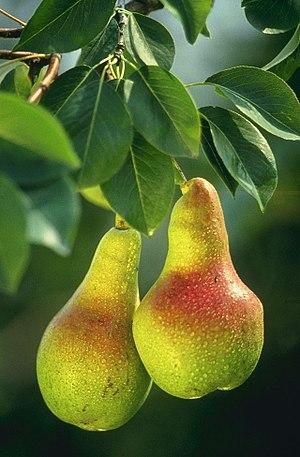
Pyrus est un genre d'arbres de la famille des Rosaceae. C'est le genre des poiriers qui donne les poires comme fruits.